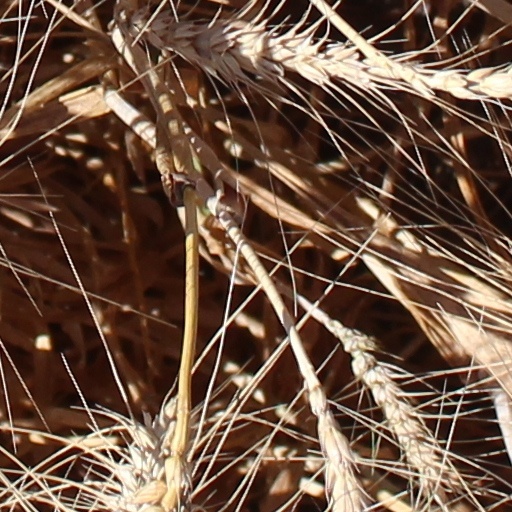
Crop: wheat